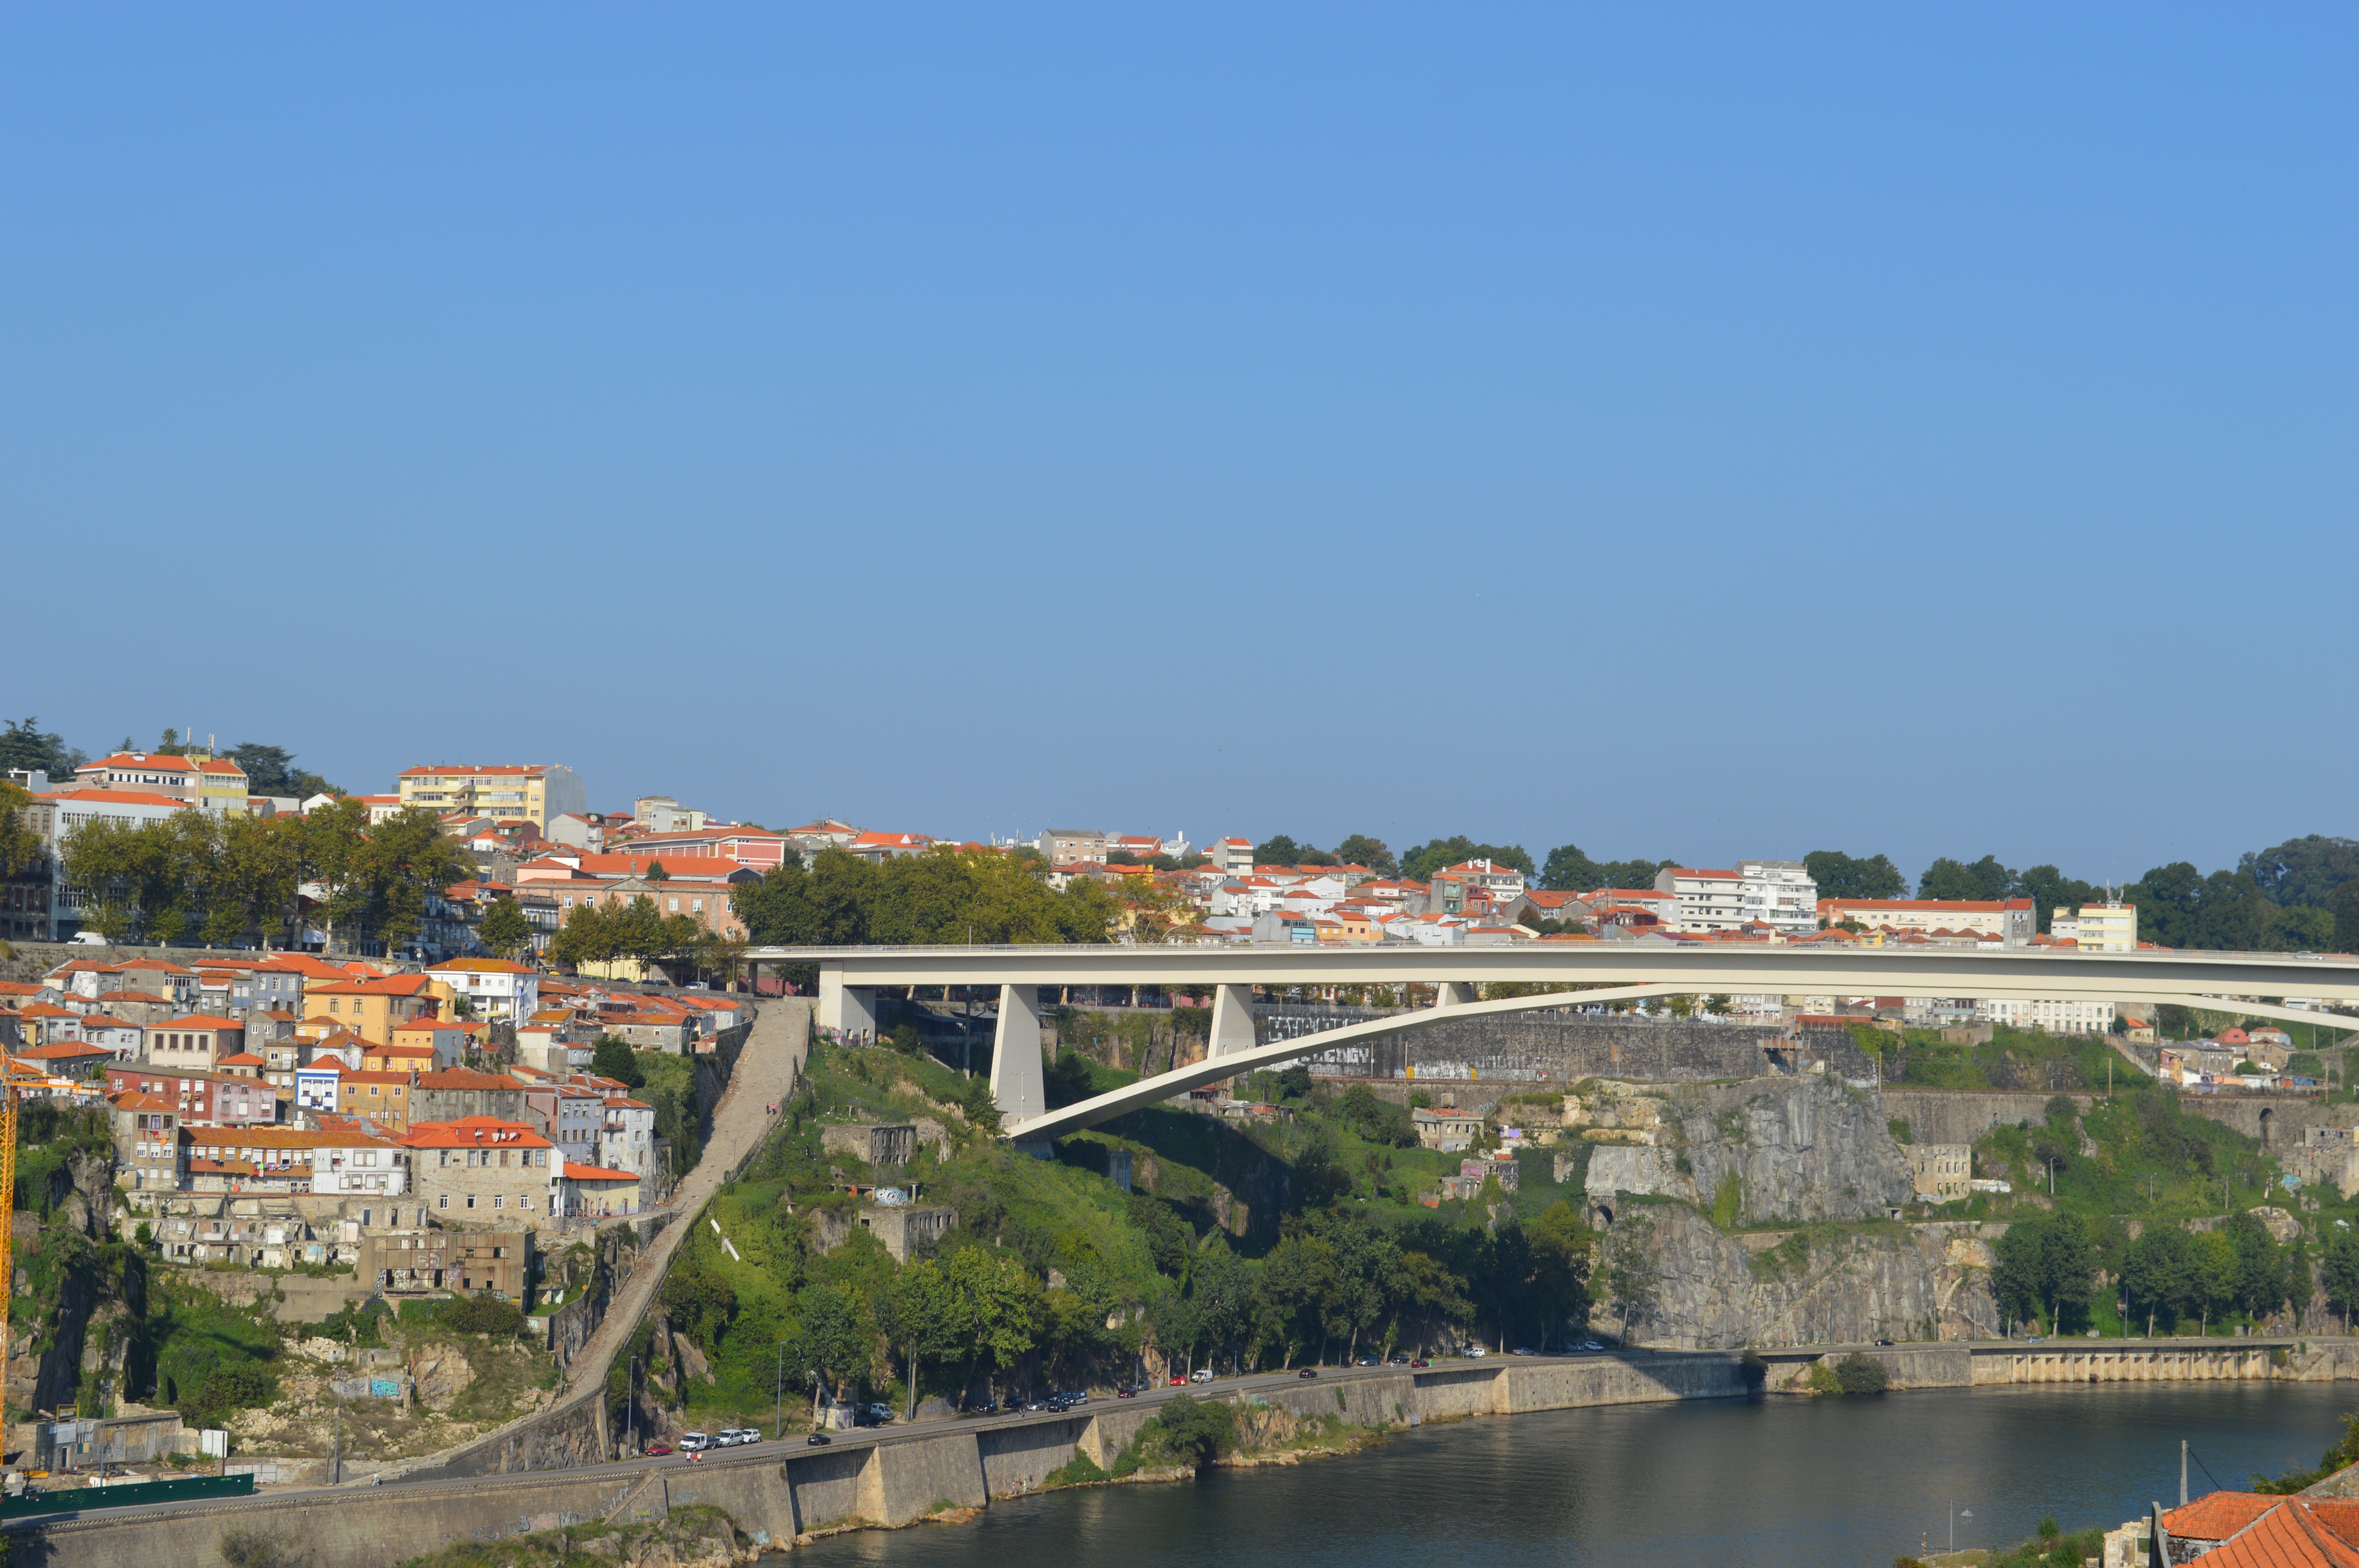
bridge, skyline, view, city, river, cityscape, panorama, summer, holiday, landmark, waterway, houses, portugal, roofs, aerial photography